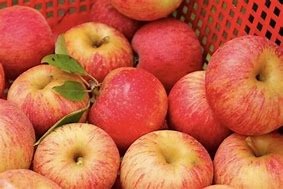
Label: apple